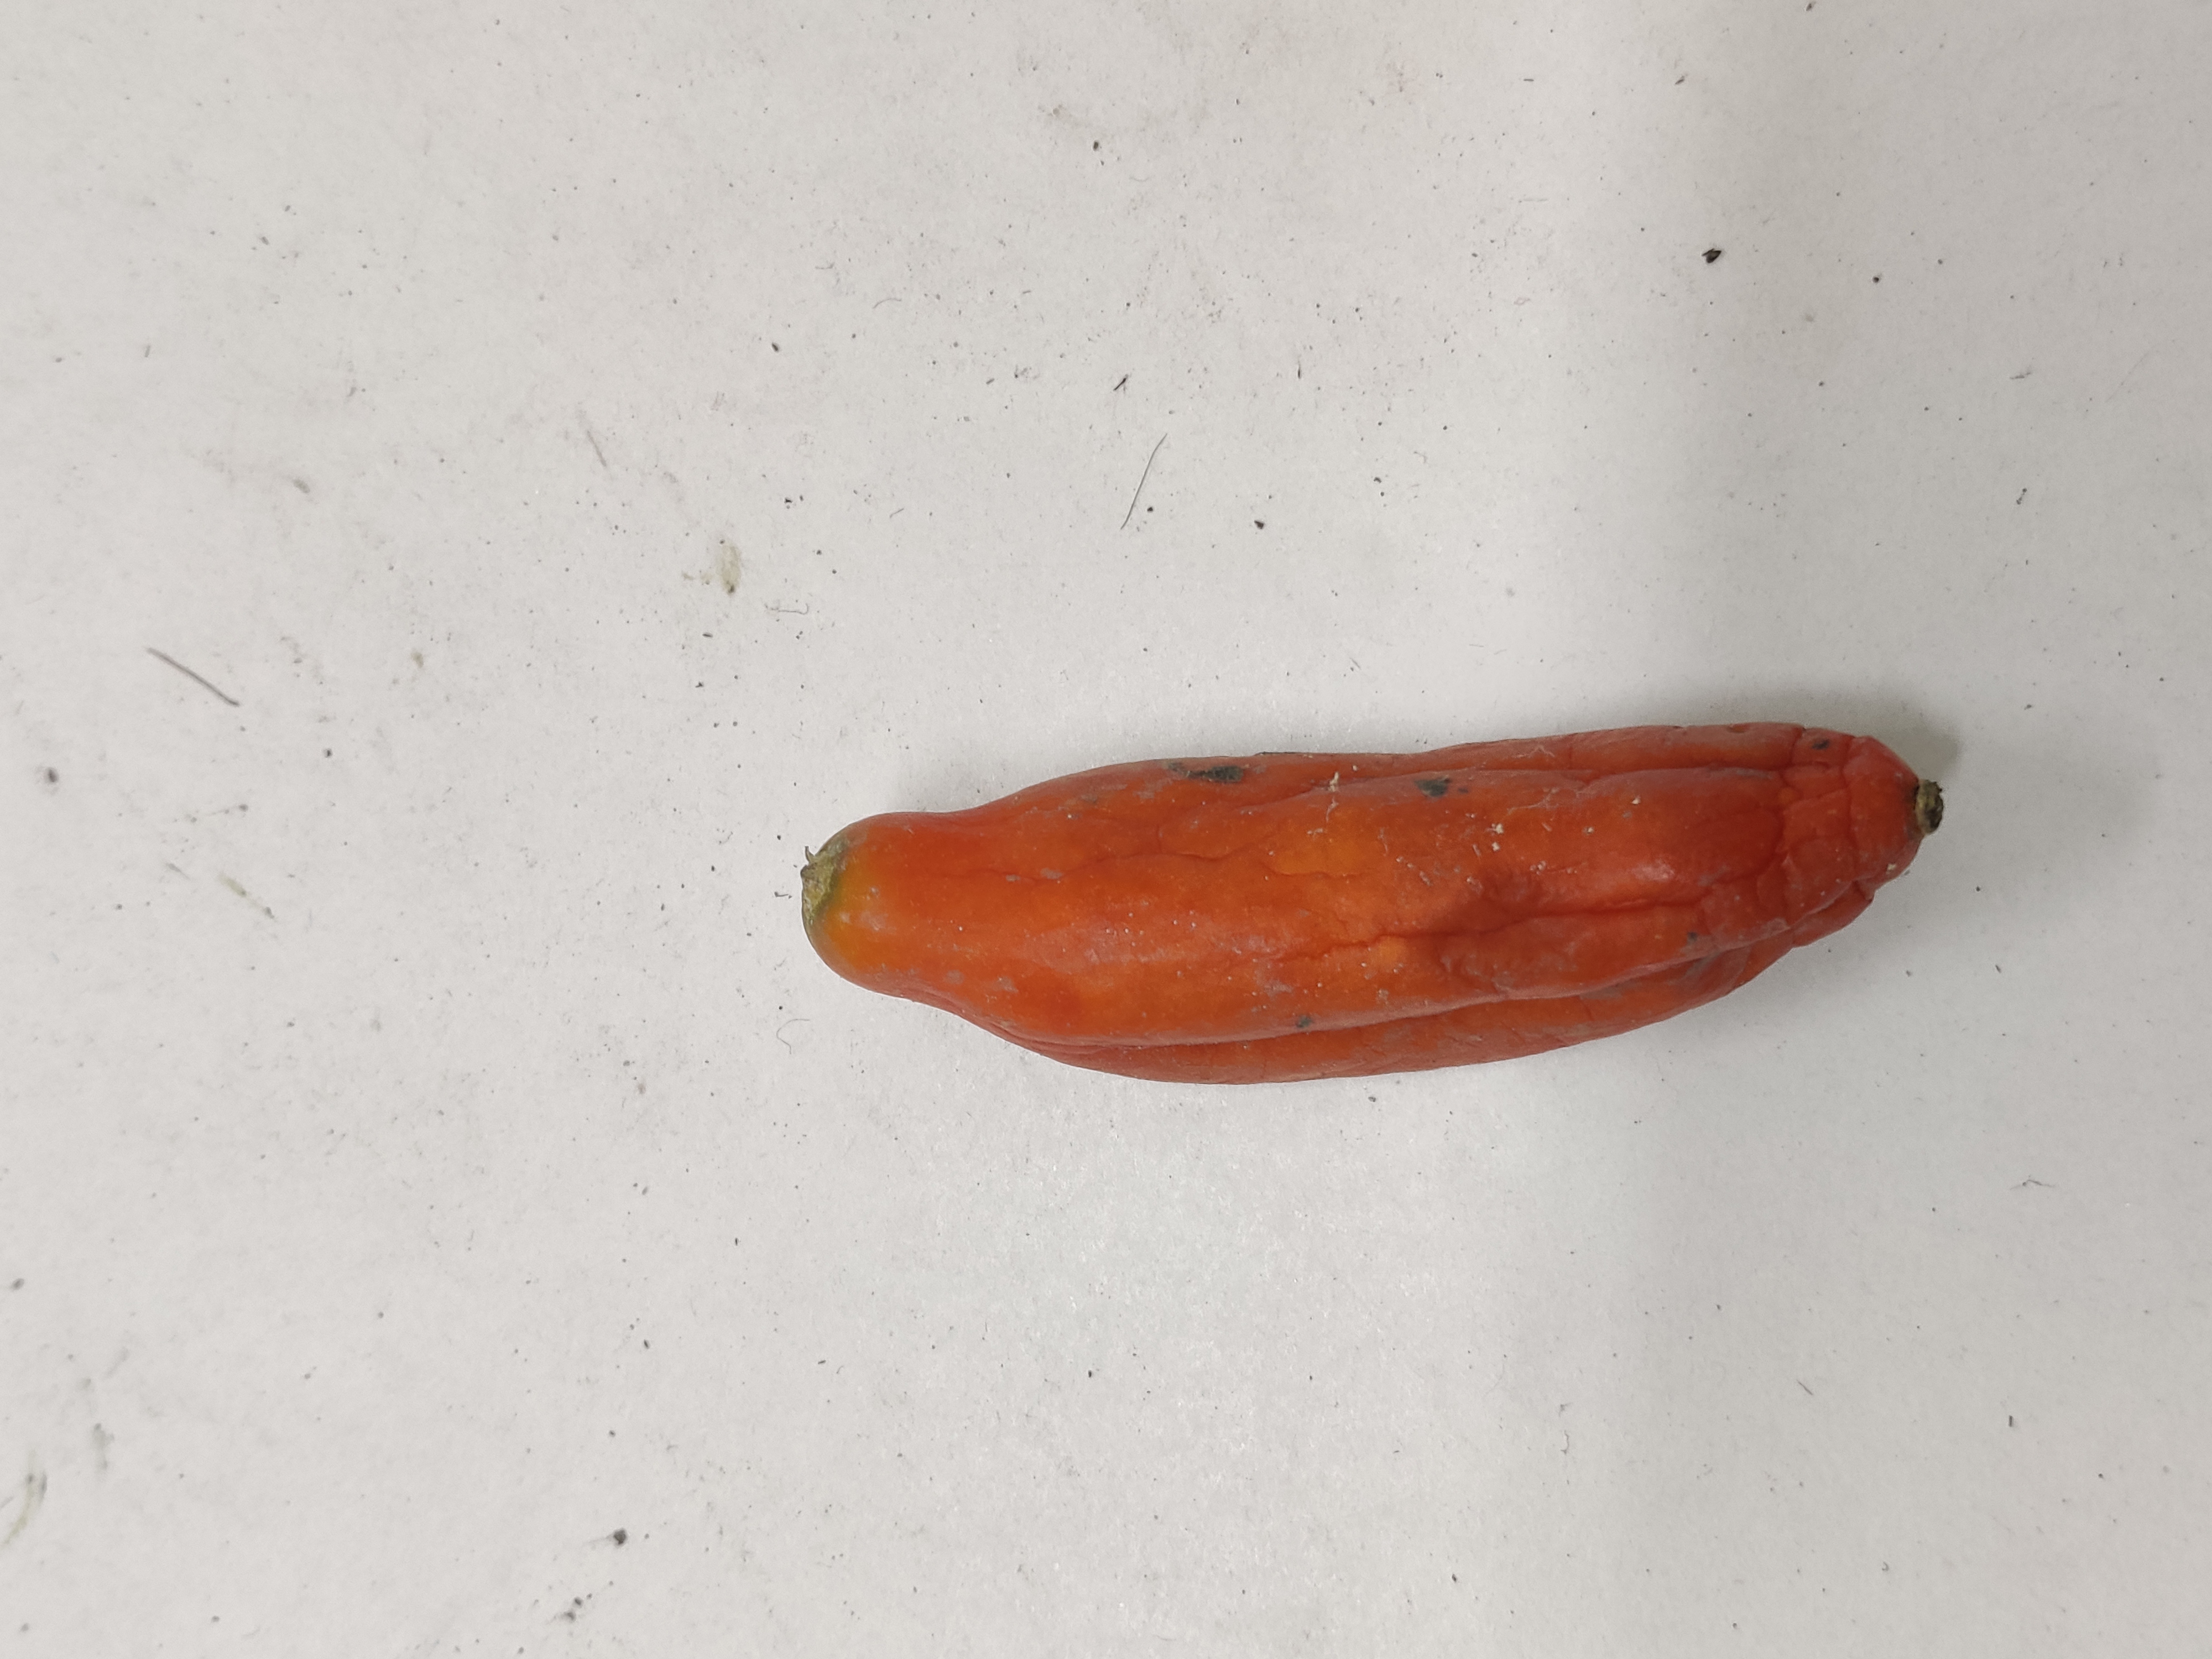
Crop: Ivy Gourd
Condition: Severely Damaged